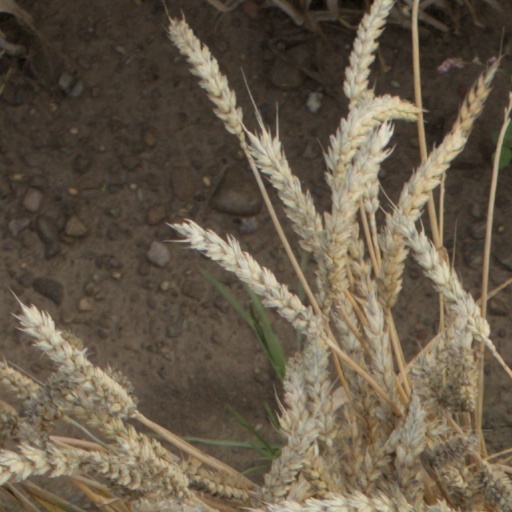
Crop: wheat